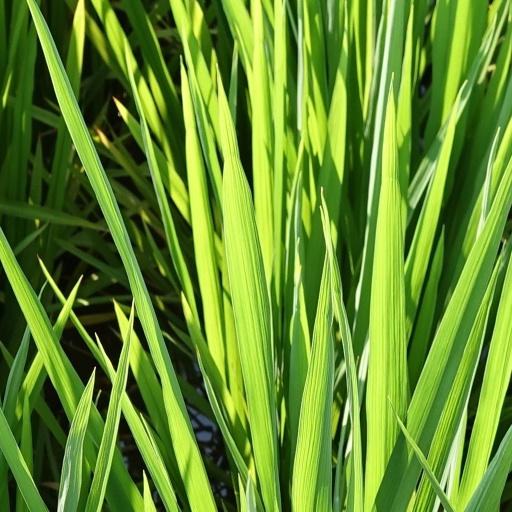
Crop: rice